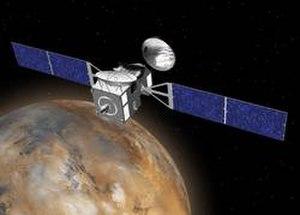
L’exploration de Mars tient une place particulièrement importante dans les programmes scientifiques d'exploration du système solaire des principales puissances spatiales. En 2016, plus de quarante sondes, orbiteurs et atterrisseurs ont été envoyés vers Mars depuis le début des années 1960. Cet intérêt pour Mars répond à plusieurs motivations. Mars constitue d'abord une destination proche ce qui permet d'y envoyer relativement facilement des engins spatiaux. Par ailleurs, contrairement aux autres planètes du Système solaire, Mars a sans aucun doute connu par le passé des conditions assez proches de celles régnant sur Terre qui ont pu, mais cela reste à confirmer, permettre l'apparition de la vie. Depuis l'invention du télescope, cette planète de type terrestre intrigue les scientifiques comme le grand public. Mais le premier survol de Mars par la sonde américaine Mariner 4 dévoile une planète beaucoup moins accueillante que prévu dotée d'une atmosphère très ténue, sans champ magnétique pour la protéger des rayonnements stérilisants et comportant une surface d'apparence lunaire très ancienne.
ExoMars Trace Gas Orbiter est une sonde interplanétaire développée par l'Agence spatiale européenne placée en orbite autour de la planète Mars pour étudier la présence et l'origine des gaz présents dans l'atmosphère martienne à l'état de trace notamment le méthane dont elle doit tenter de déterminer s'il est d'origine biologique. La sonde spatiale a été lancée le 14 mars 2016 par une fusée russe Proton. Après s'être insérée en orbite autour de Mars le 19 octobre 2016, la mission doit utiliser la technique de l'aérofreinage durant 12 mois avant d'entamer la phase scientifique de la mission qui doit s'achever en 2022.
Cet article présente la liste des sondes spatiales envoyées vers les objets du système solaire, y compris celles qui ont échoué. Les simples survols lors de manœuvres d'assistance gravitationnelle et les projets confirmés de futures missions sont également recensés, mais pas les projets de missions spatiales annulés ou non confirmés.